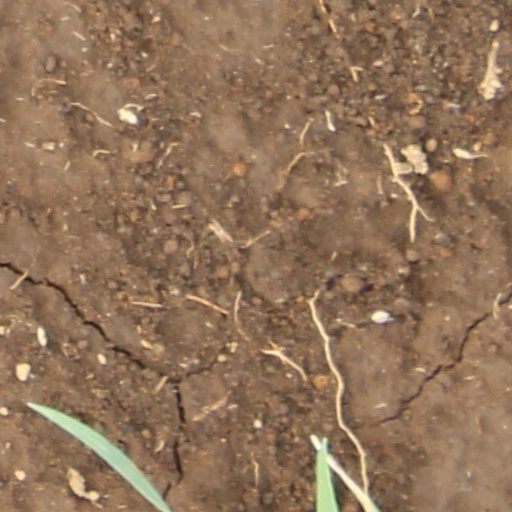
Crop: wheat